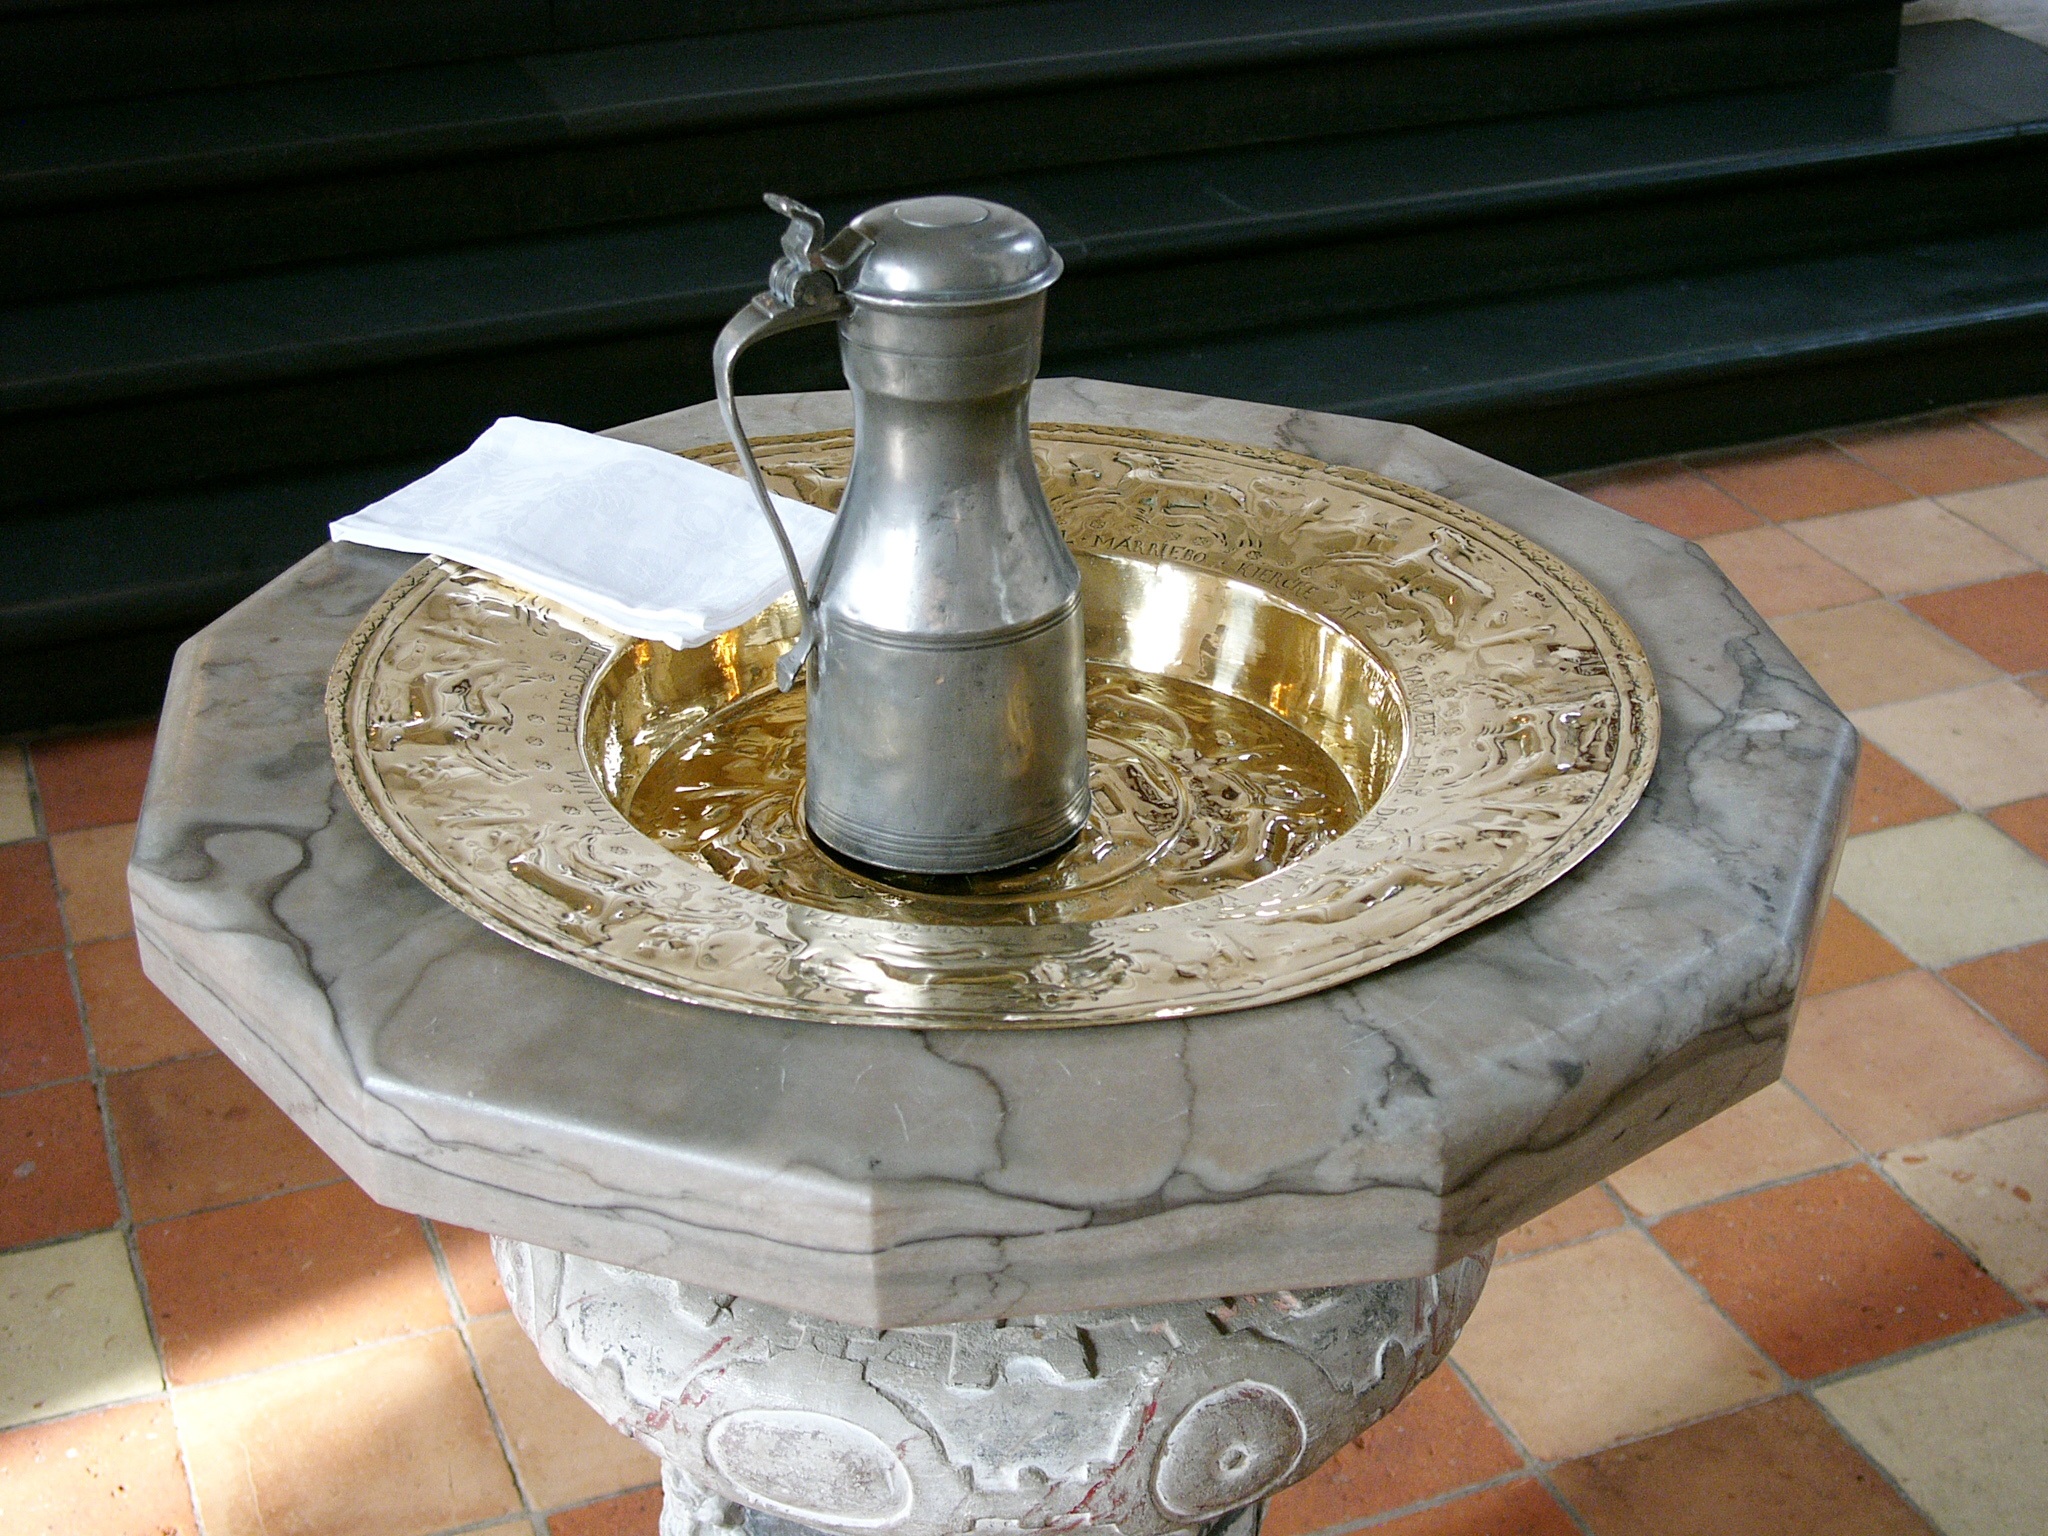
table, glass, sink, church, lighting, material, napkin, pitcher, fountain, holy, water feature, christening, baptismal font